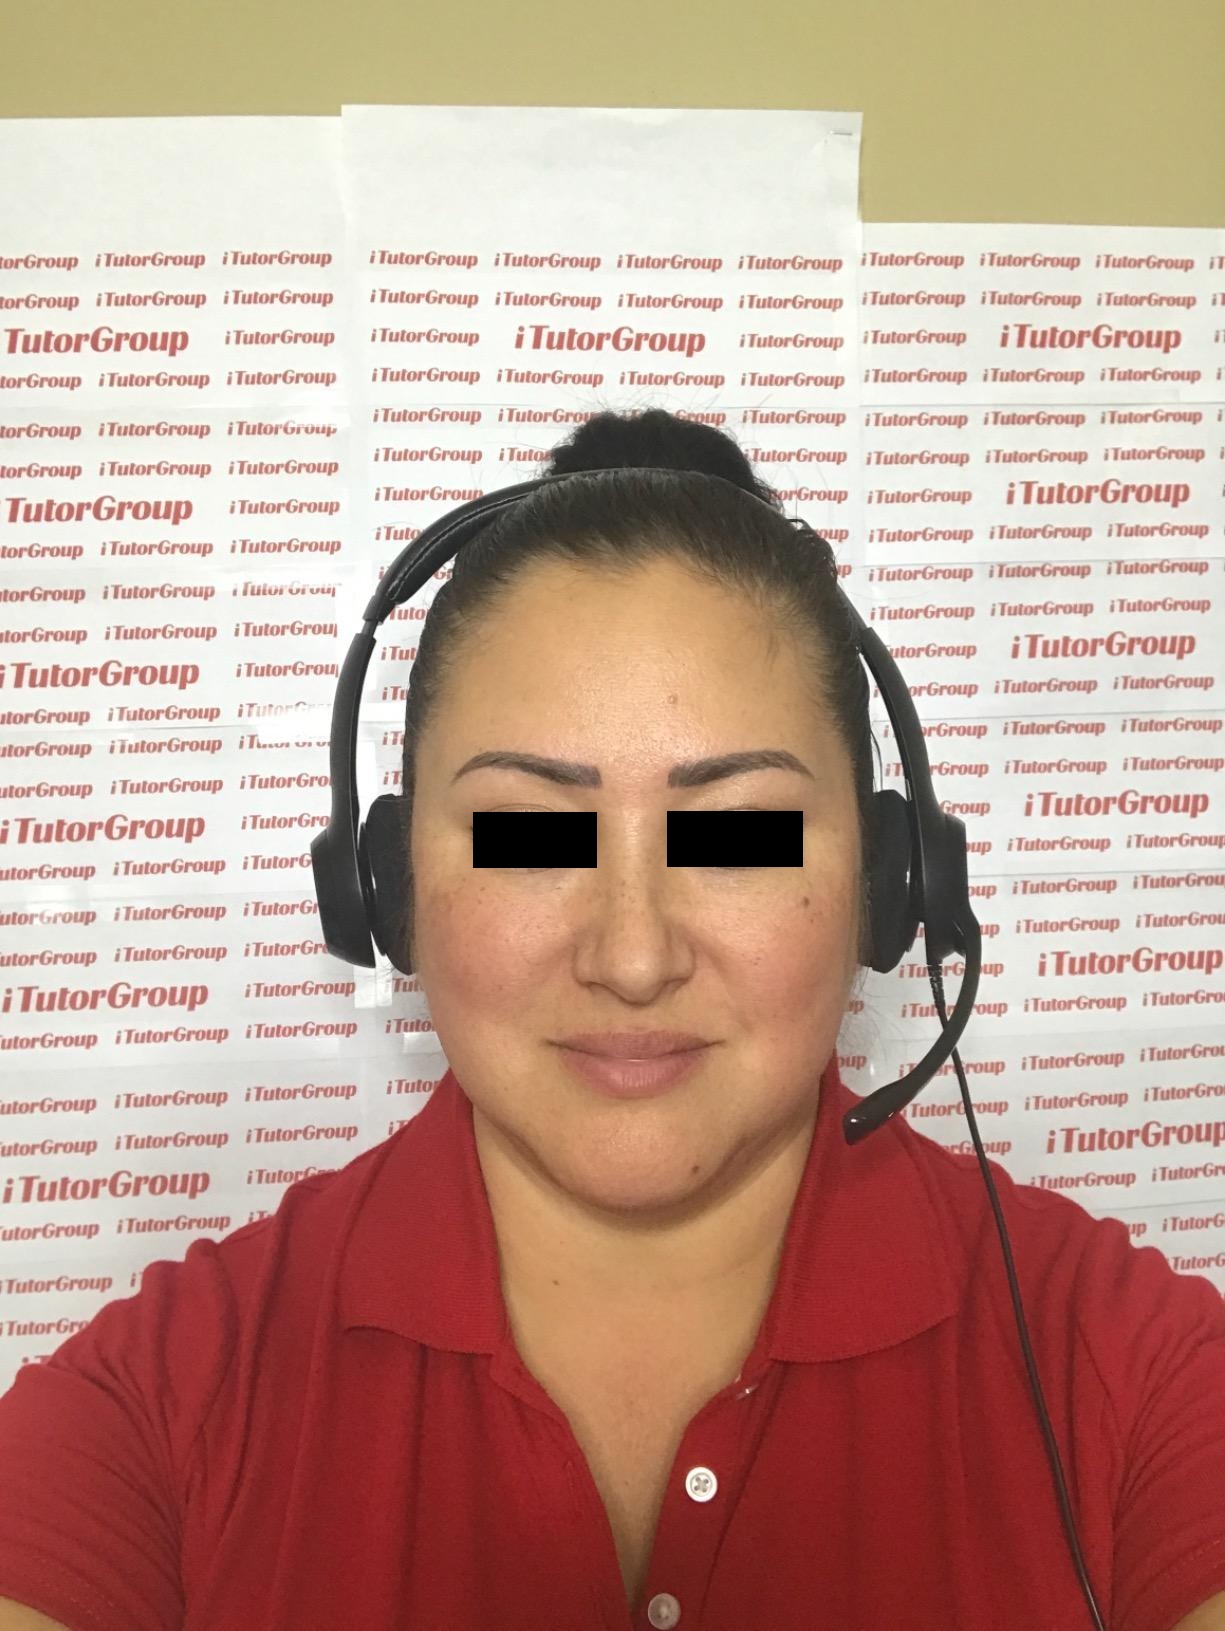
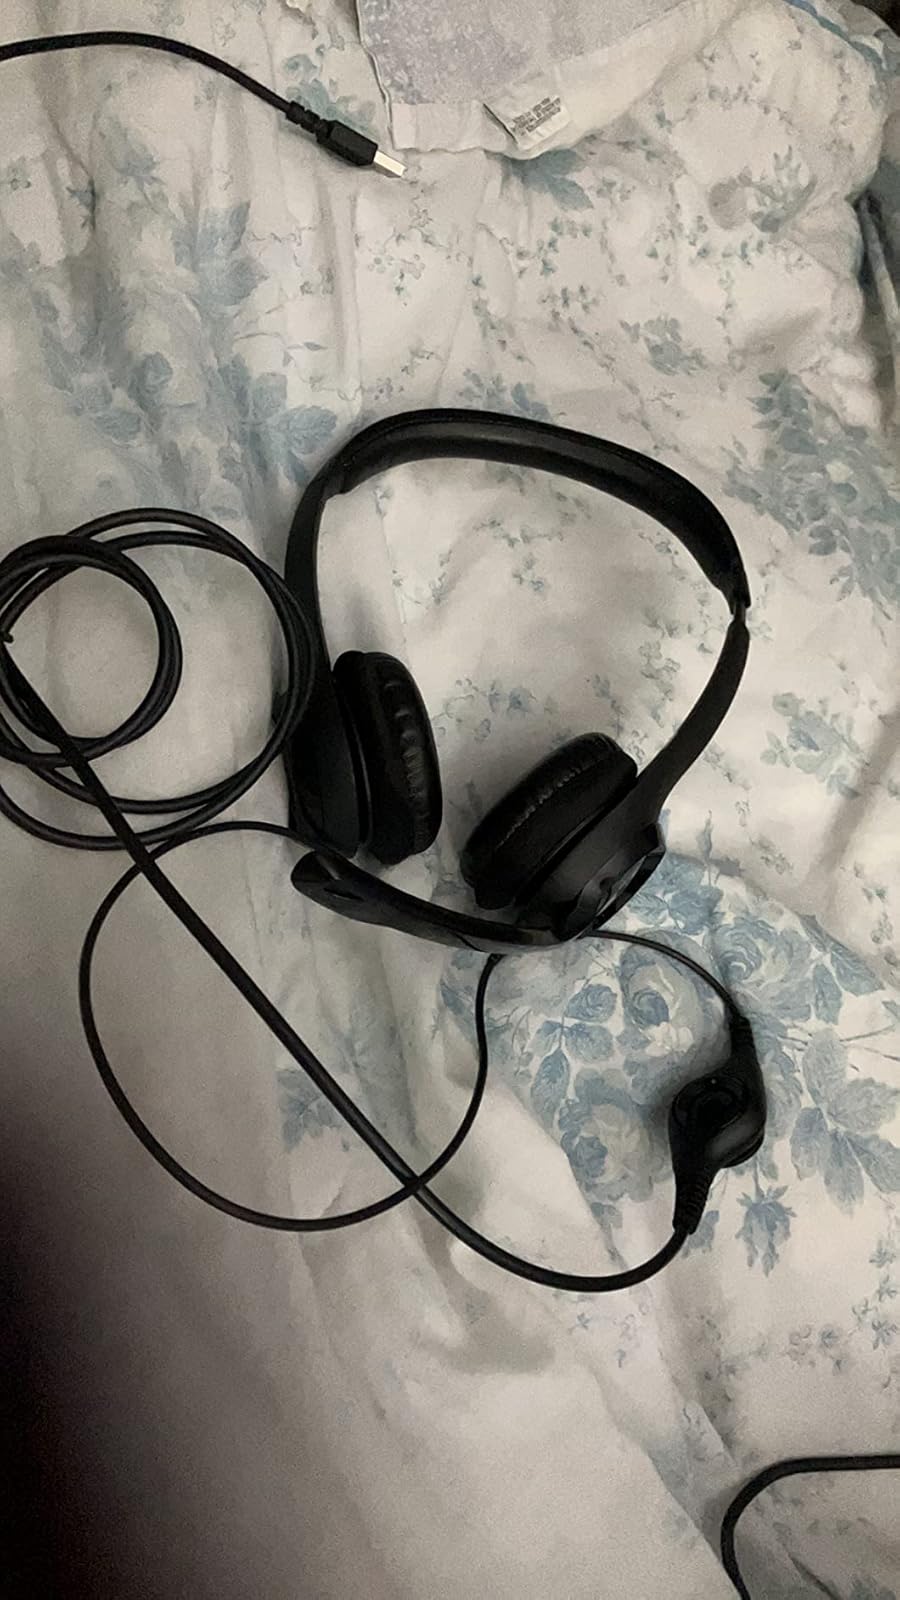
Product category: headphones
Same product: yes